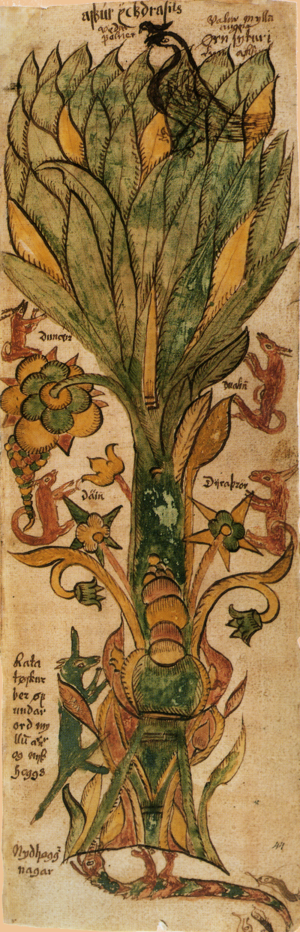
Nordisk kosmologi
Yggdrasil i islandsk manuskript (AM 739 4to), 17. århundrede
Nordisk kosmologi er mest konkret beskrevet hos Snorre. Ifølge Yngre Edda, skrevet af Snorre ca. 1220, var verden delt i 9 heimar som er placeret i tre forskellige niveauer. De blev skabt af Odin, Vile og Ve ud af urjætten Ymers krop. Hver af disse verdner var et af de mytologiske væsners æts hjemland; Asgård var fx gudeslægten asernes hjemland.